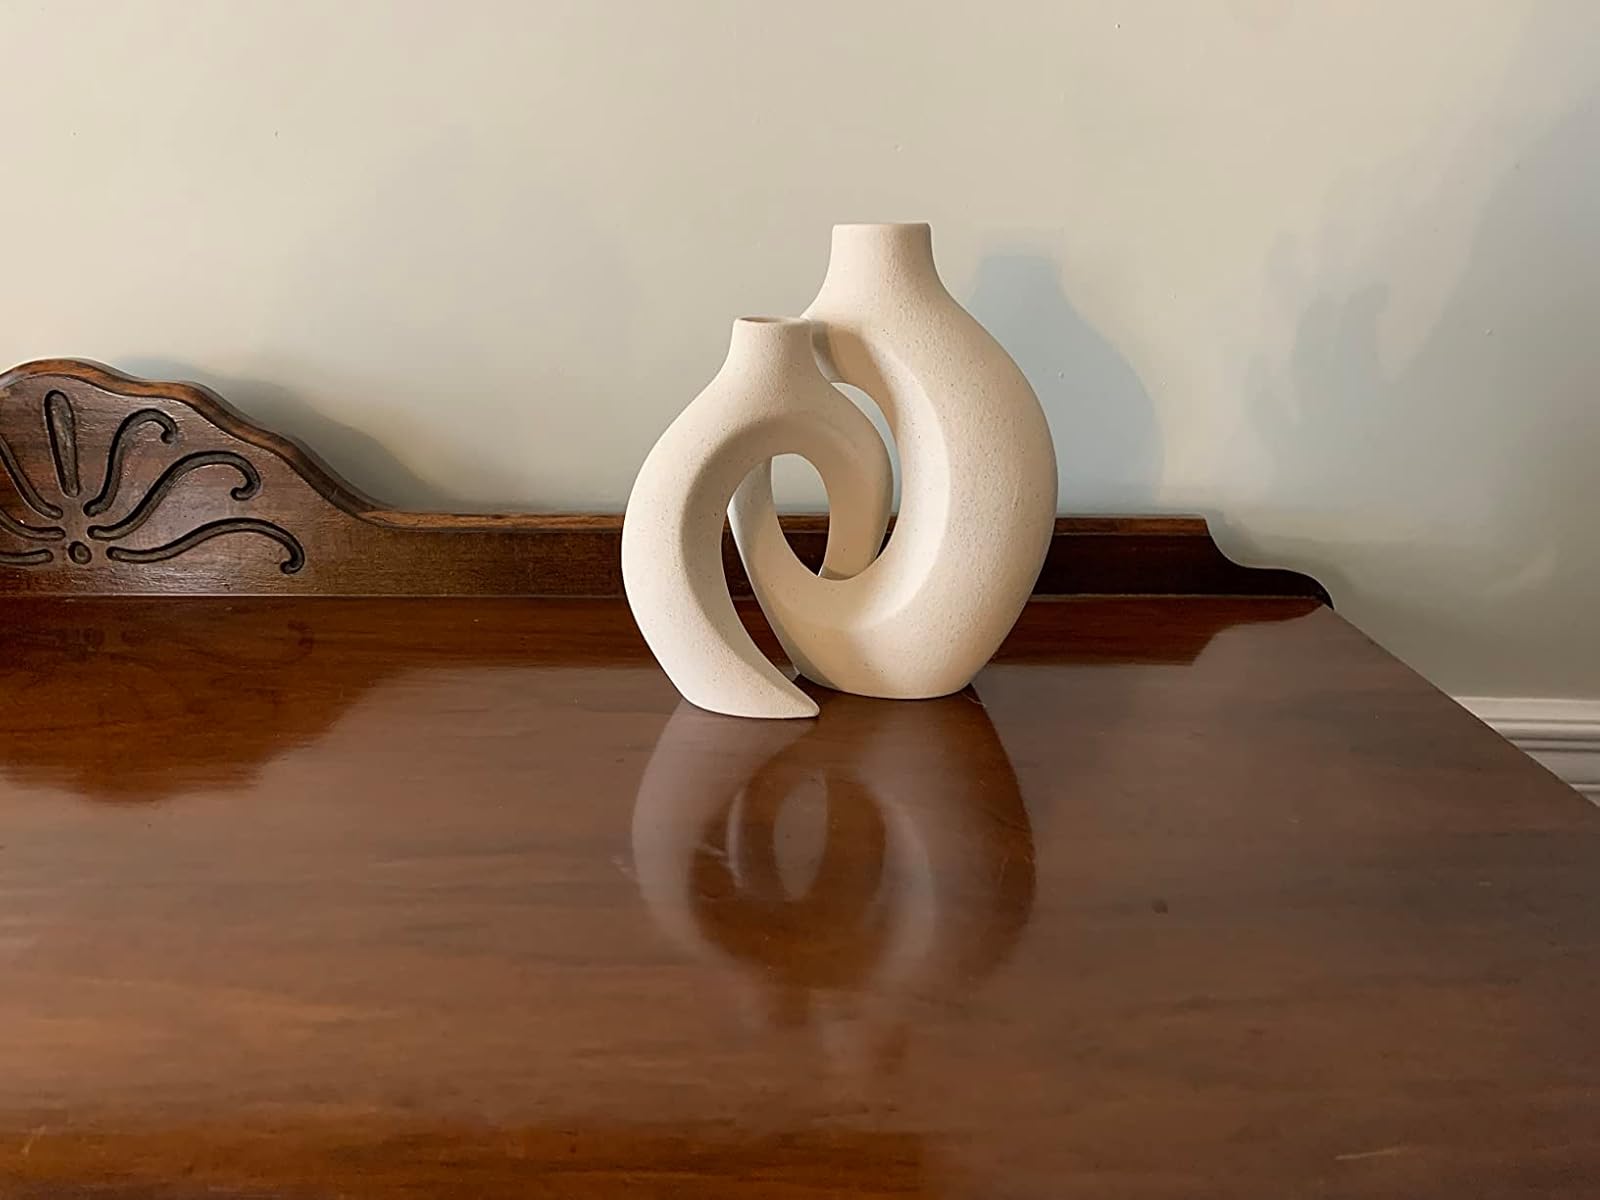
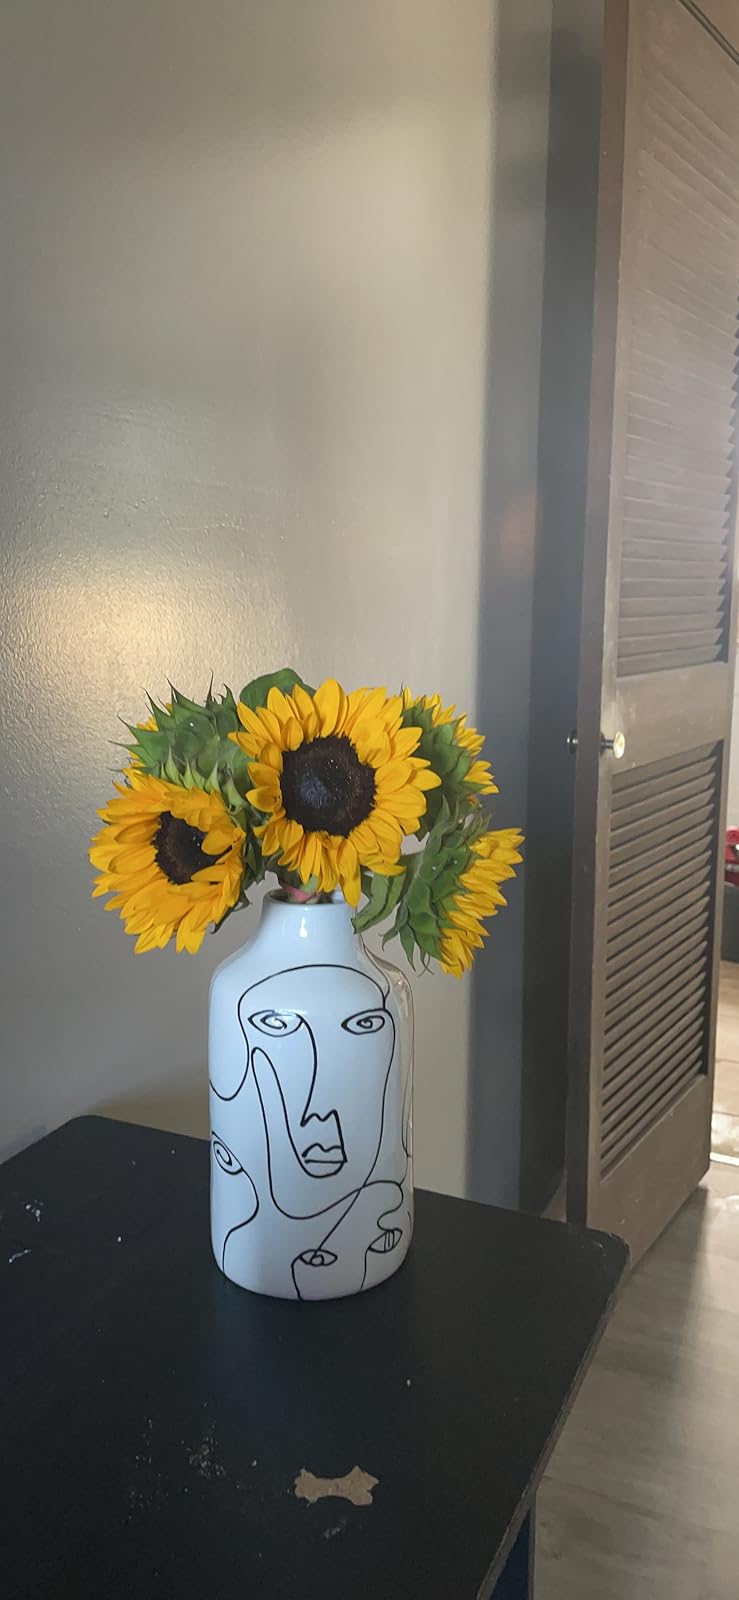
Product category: vase
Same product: no